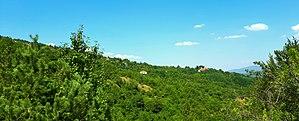
Gopech est un village du sud-est de la Macédoine du Nord, situé dans la municipalité de Bitola. Le village ne comptait aucun habitant en 2002.